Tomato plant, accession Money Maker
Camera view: vertical (180 deg); turntable rotation: 90 degrees
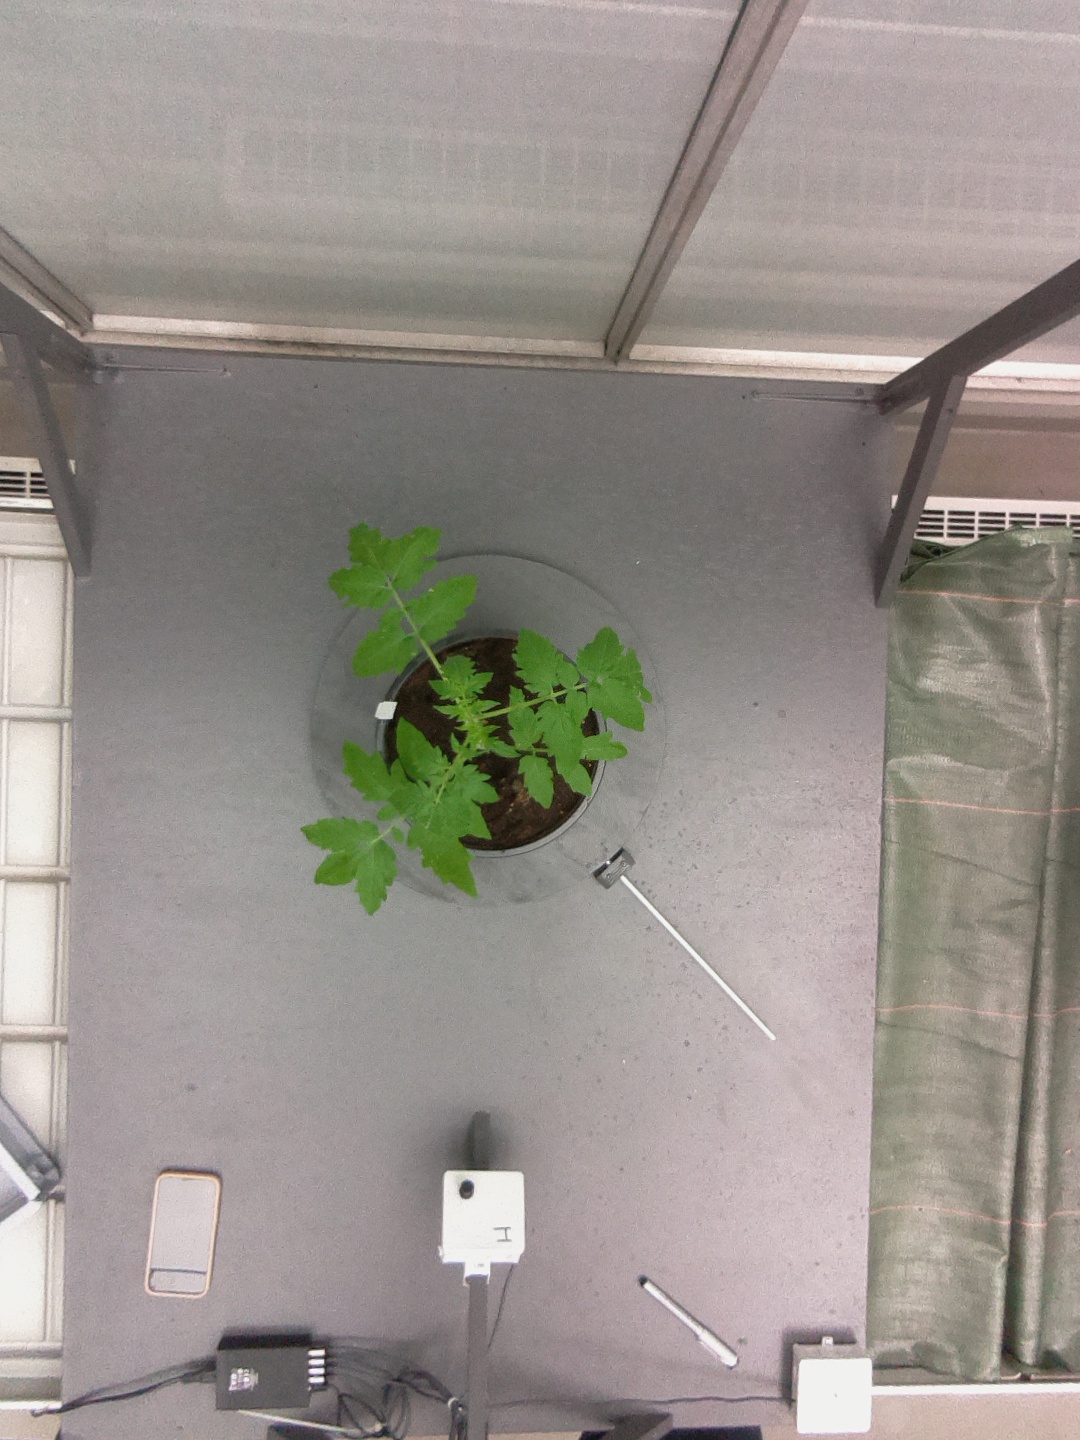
BBCH growth stage 13: 6 of true leaves visible